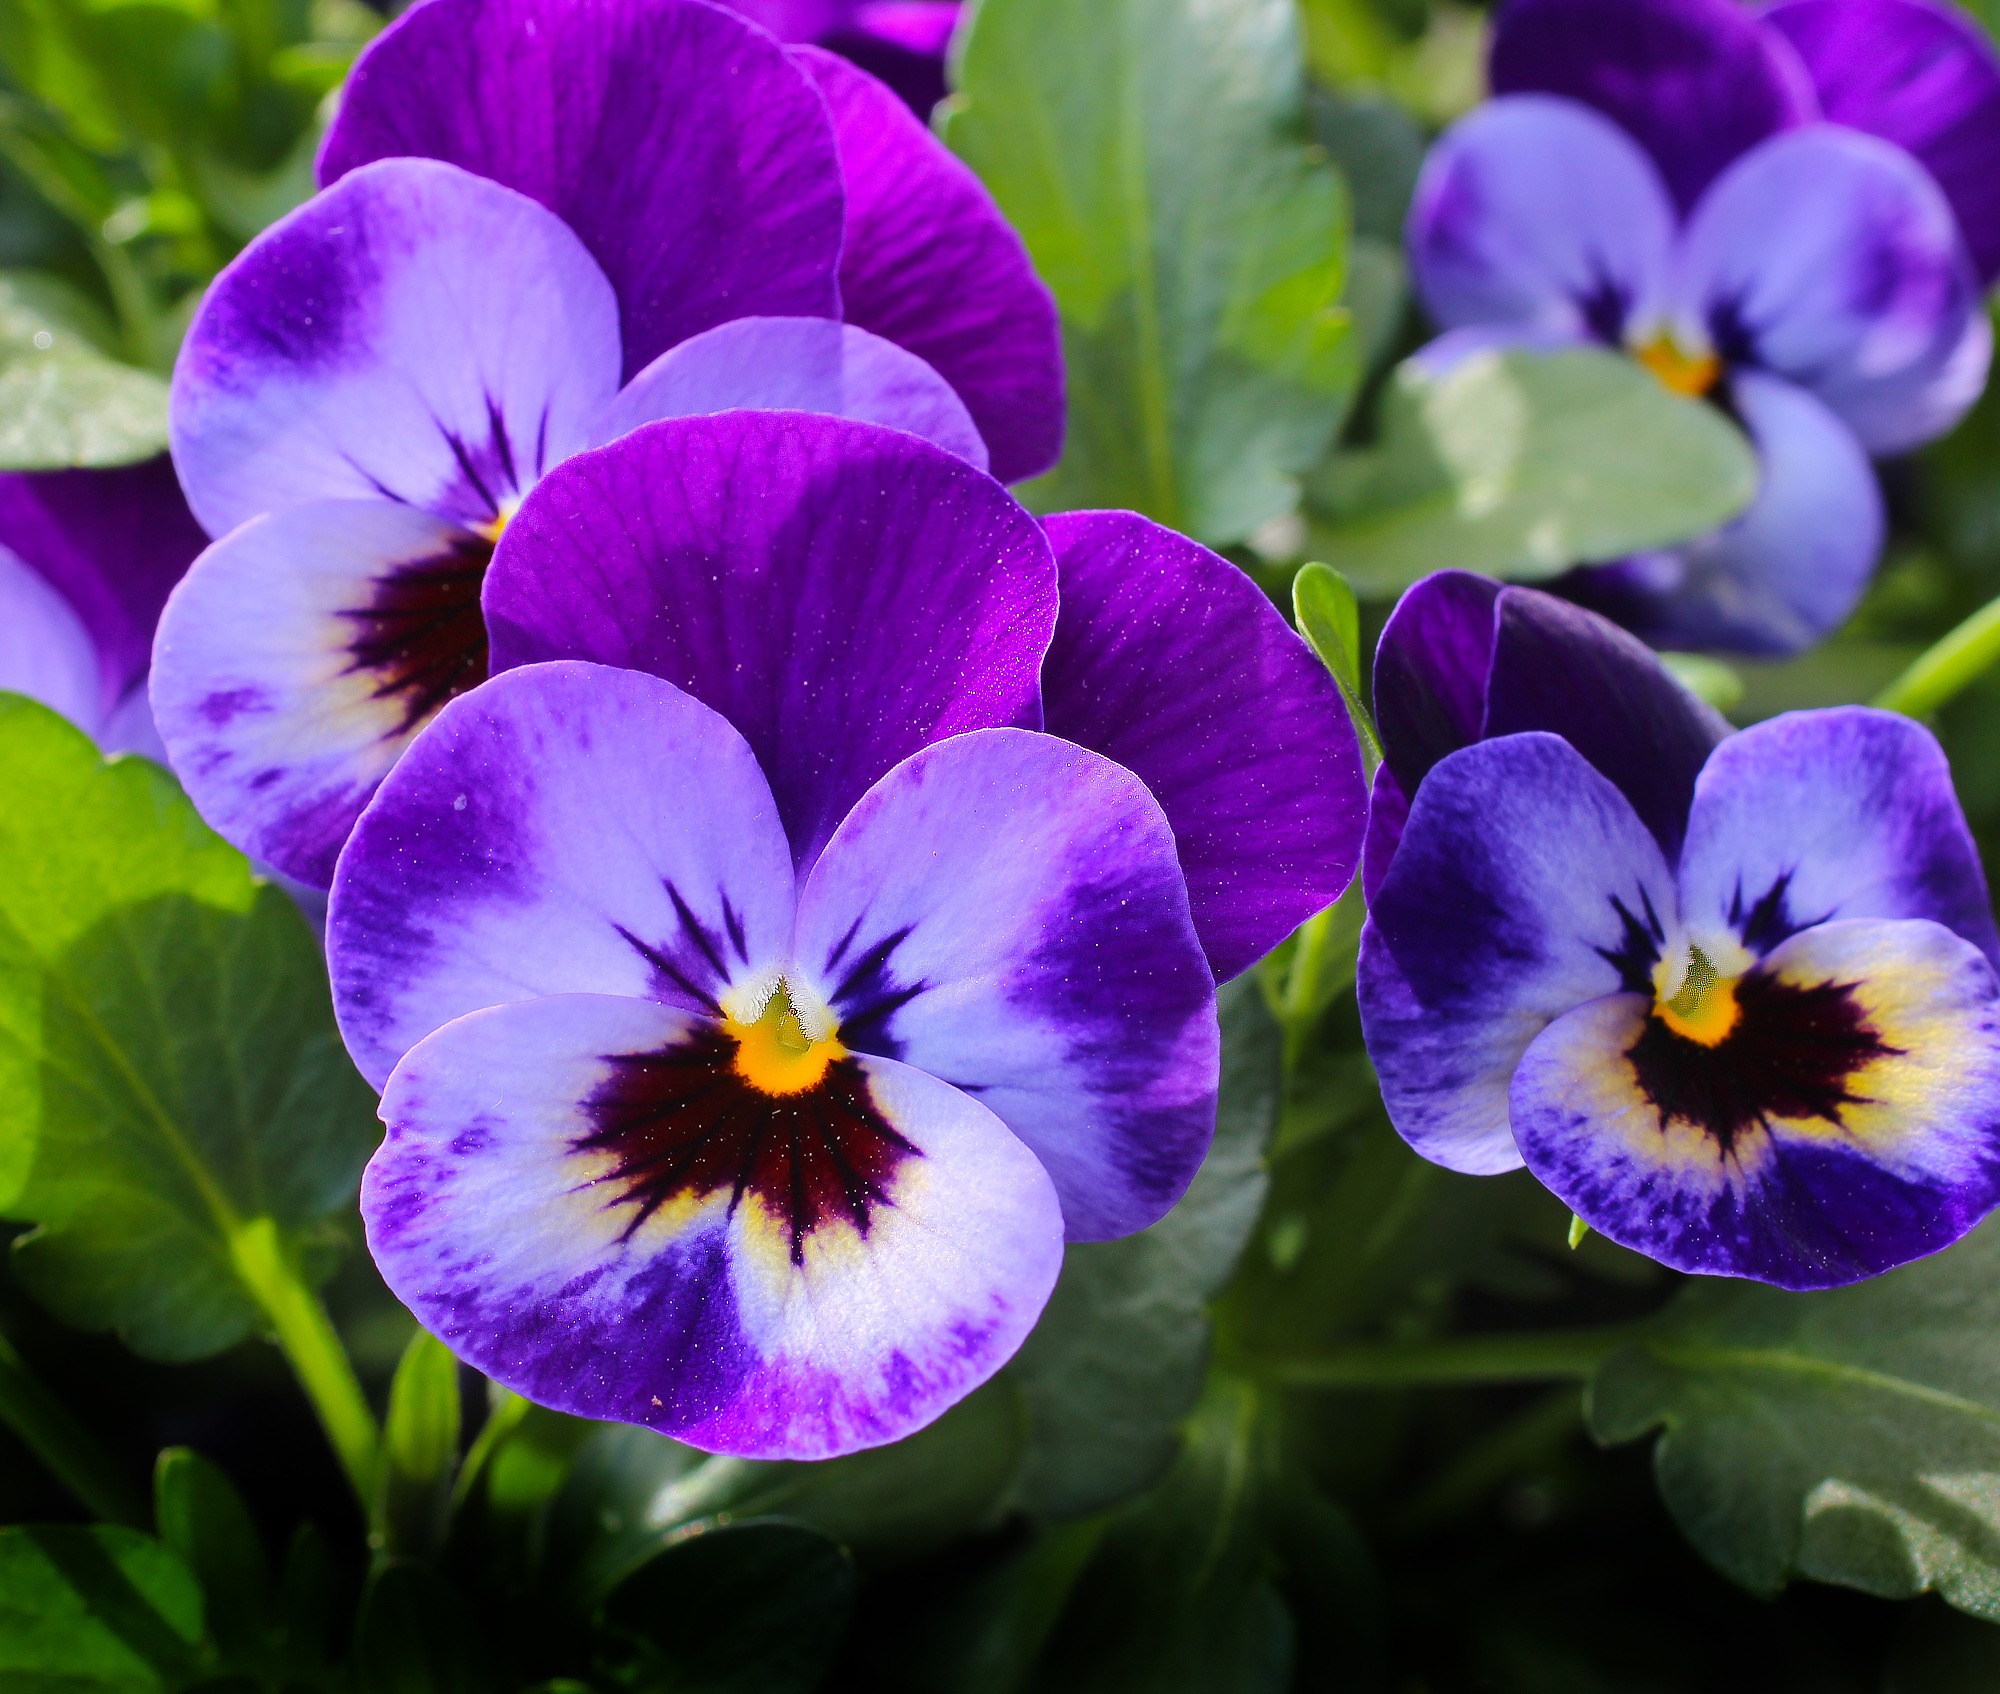
nature, blossom, plant, flower, petal, bloom, flora, flowers, close up, petals, eye, viola, macro photography, pansy, flowering plant, annual plant, land plant, violet family, malpighiales